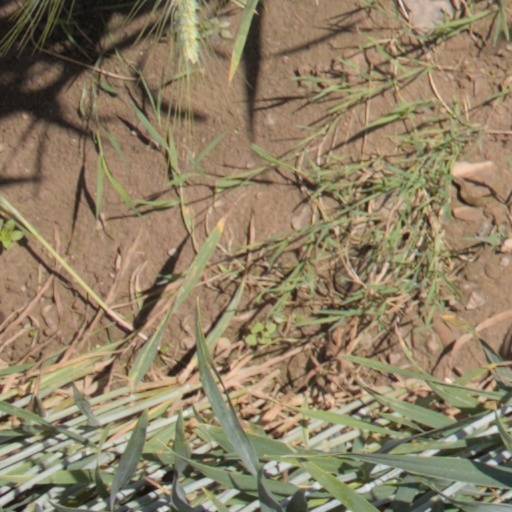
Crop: wheat